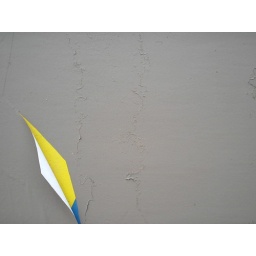
Painted over poster/graffiti wall with yellow tear